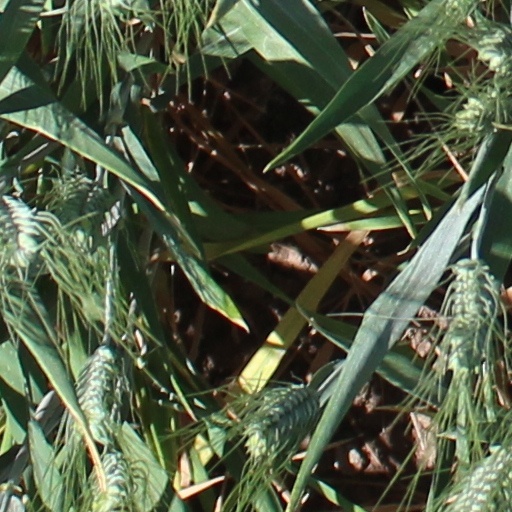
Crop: wheat